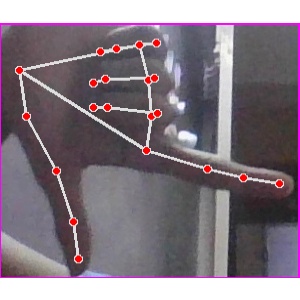
अक्षर: ख